John Kasich

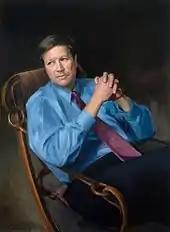
Official congressional portrait of Kasich as chairman of the House Budget committee

During his congressional career, Kasich was considered a fiscal conservative, taking aim at programs supported by Republicans and Democrats. He worked with Ralph Nader in seeking to reduce corporate tax loopholes.